The Color of Law

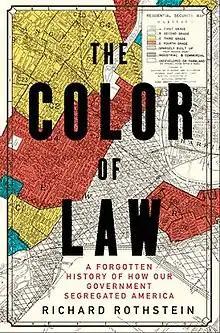
Cover image

The Color of Law: A Forgotten History of How Our Government Segregated America is a 2017 book by Richard Rothstein on the history of racial segregation in the United States. The book documents the history of state sponsored segregation stretching back to the late 1800s and exposes racially discriminatory policies put forward by most presidential administrations in that time, including liberal presidents like Franklin Roosevelt. The author argues that intractable segregation in America is primarily the result of explicit government policies at the local, state, and federal levels, also known as "de jure" segregation — rather than the actions of individuals or private companies, or "de facto" segregation. Among other discussions, the book provides a history of subsidized housing and discusses the phenomenons of white flight, blockbusting, and racial covenants, and their role in housing segregation. Rothstein wrote the book while serving as a research associate for the Economic Policy Institute, where he is now a Distinguished Fellow.